Marathwada Mitra Mandal's College of Engineering

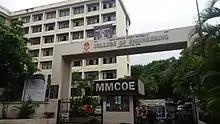
Marathwada Mitra Mandal's College of Engineering

The trust "Marathwada Mitra Mandal, Pune" was established in 1967 by Hon. Late Shri. Shankarraoji Chavan, Former Home Minister, Govt. of India as the "Founder President". The trust had started its activity with the objective of providing hostel or similar accommodation in Pune to the students. This trust is established through the inspiration of socially and educationally charged personalities, with motto "Yethe Bahutanche Hit" (Welfare of Masses). Mass education, co-education and dedication towards overall development of the region are the watchwords of the trust. At present the trust has four educational campuses at Deccan, Karvenagar, Lohagaon and Kalewadi.